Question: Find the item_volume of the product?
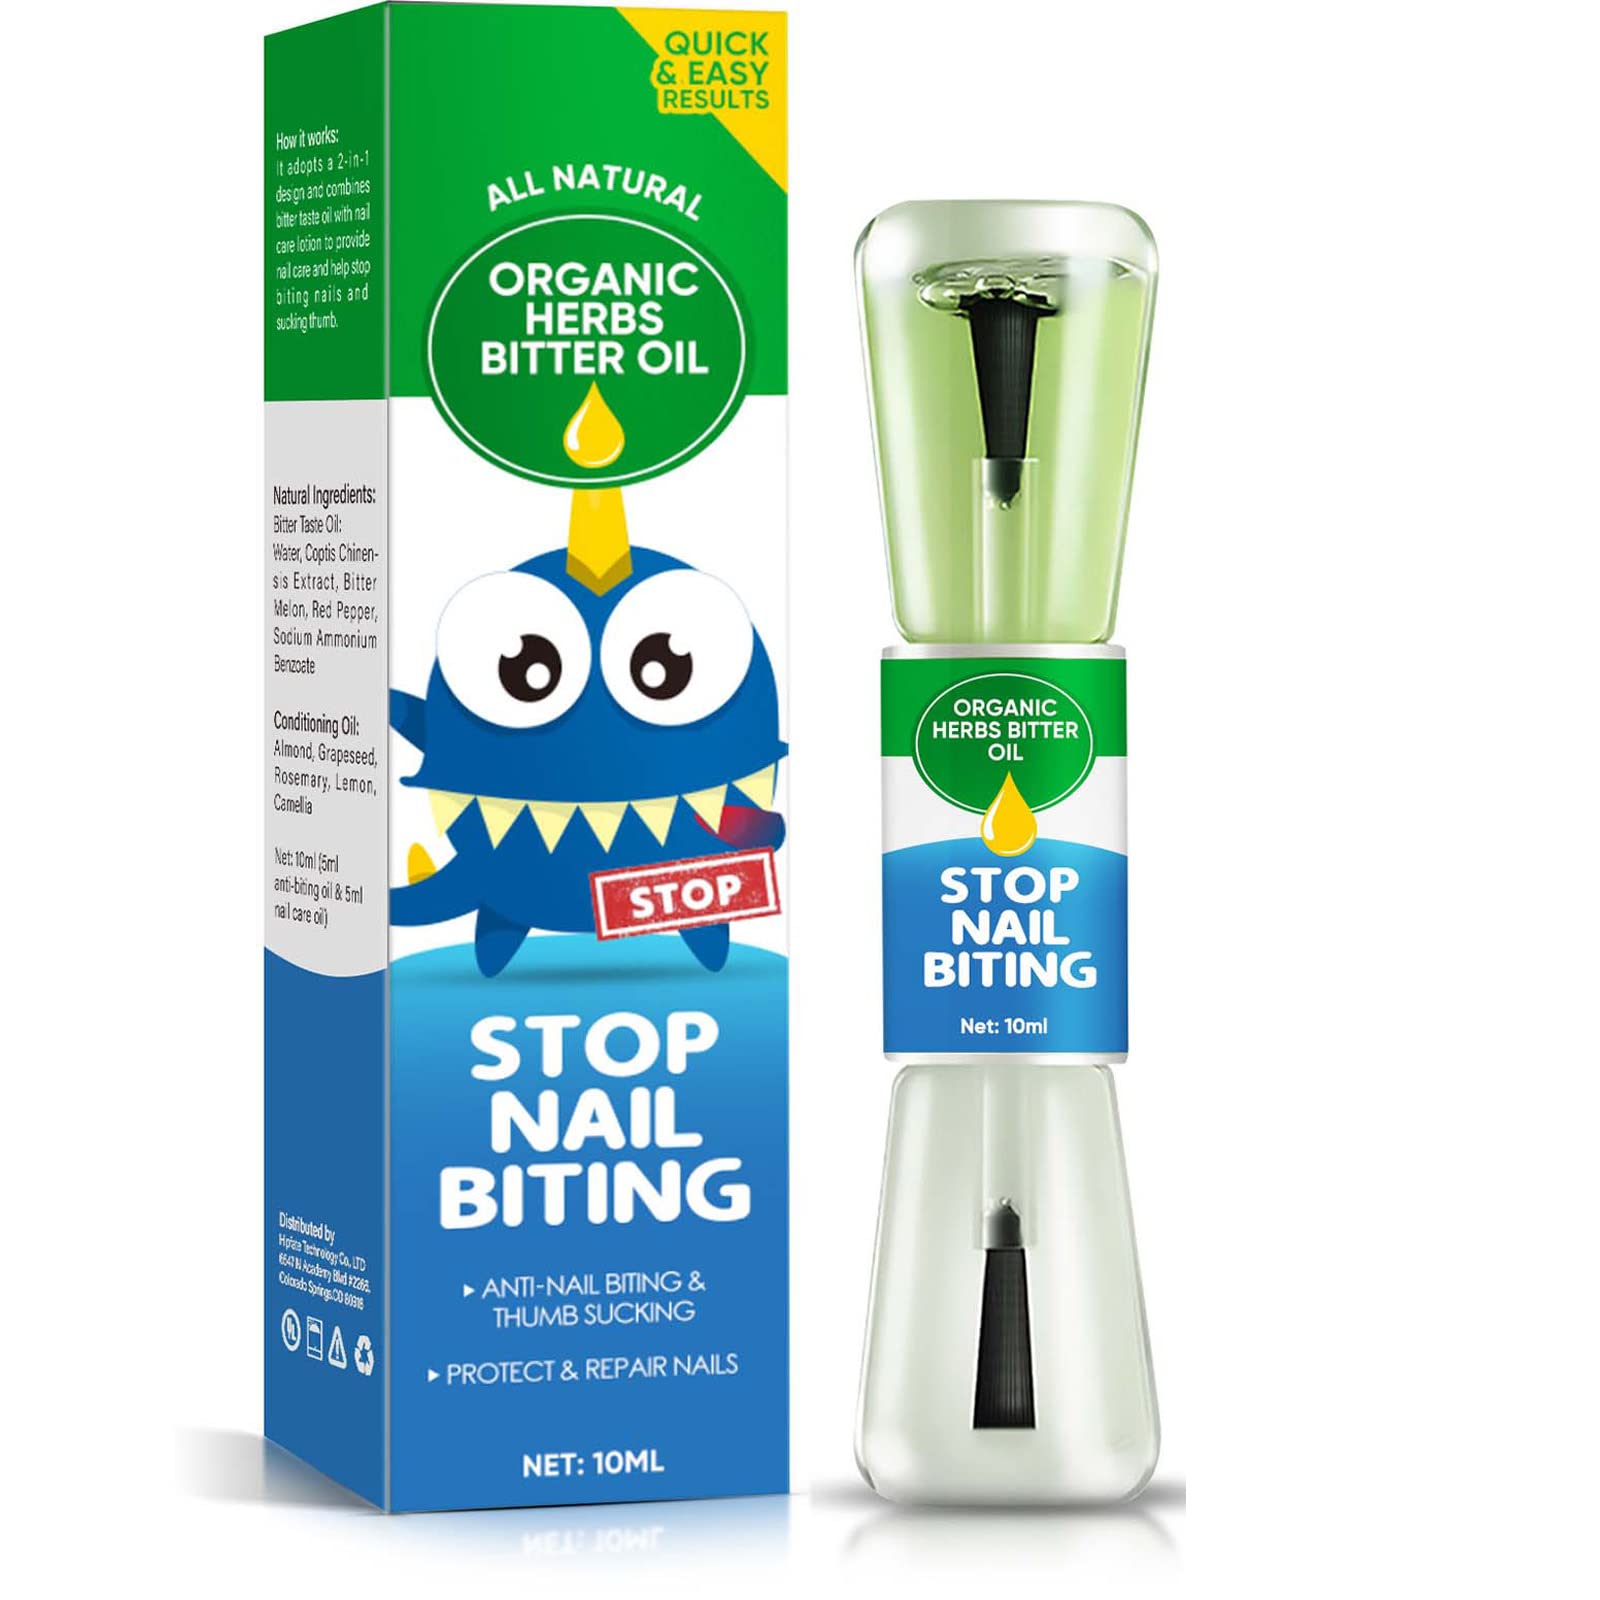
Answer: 10.0 millilitre